Ali Pasha of Yanina

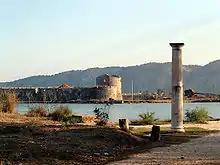
Ali Pasha Castle in Butrint, Albania

The French aided the Souliotes by funnelling money and supplies through Parga, hoping to weaken the Ottoman Empire. In response, the Porte obliged Ali Pasha to eliminate the Souliote threat, and Ali proceeded by commencing a war of attrition with the help of the Çapari family of Margariti. Ali had learned from previous failures that direct assaults were futile, and so he blockaded Suli with a ring of 12 fortresses, with the one at Gliki controlling the only road into Suli. The slow construction of these fortresses was further complicated by Souliote sharpshooters, and an estimated third of Ali's troops deserted.